Slovak diaspora

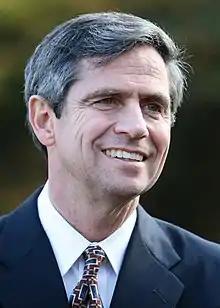
Joe Sestak, a former U.S. Navy three-star Admiral and former American politician

Slovaks lived in what is today's modern Hungary, especially northern Hungary, in many villages at least until the late Middle Ages as a remnant of Slavic settlement living there already before the arrival of the Hungarians. Developments in the coming period remain unexplored due to lack of objective interest from the Hungarian authorities for the time being, with the exception of Hungarian biased nationalist circles spreading inaccurate information. Most Slovaks came to the territory of today's Hungary as part of the settlement of the so-called Lower Lands (Serbia, Romania, Croatia) after the defeat of the Ottoman Empire, more precisely from the end of the 17th to the 19th century. In addition to the traditional Slovak-language islands in Hungarian territory, the former Pest County in 1790 was 52% Slovak., in Pest in 1829 there were just as many Slovaks as there were Hungarians and in 1900 there were about 100,000 Slovaks living in Budapest, the capital of Hungary (Budapest was the city with the largest number of Slovaks in Europe, hence the negative perception from the Hungarians today). In the area between Budapest and today's Slovak border, Slovaks still lived in about half of the villages in 1880s and 1890s, in several areas they even made up more than 50% or 100%. In Nyíregyháza (founded in 1749 as a Slovak settlement) in the 1980s, 8,600 Slovaks lived in addition to more than 13,000 Hungarians, and these Slovaks were called Tirpák. Szeged also had a large Slovak population at the beginning of the 19th century.